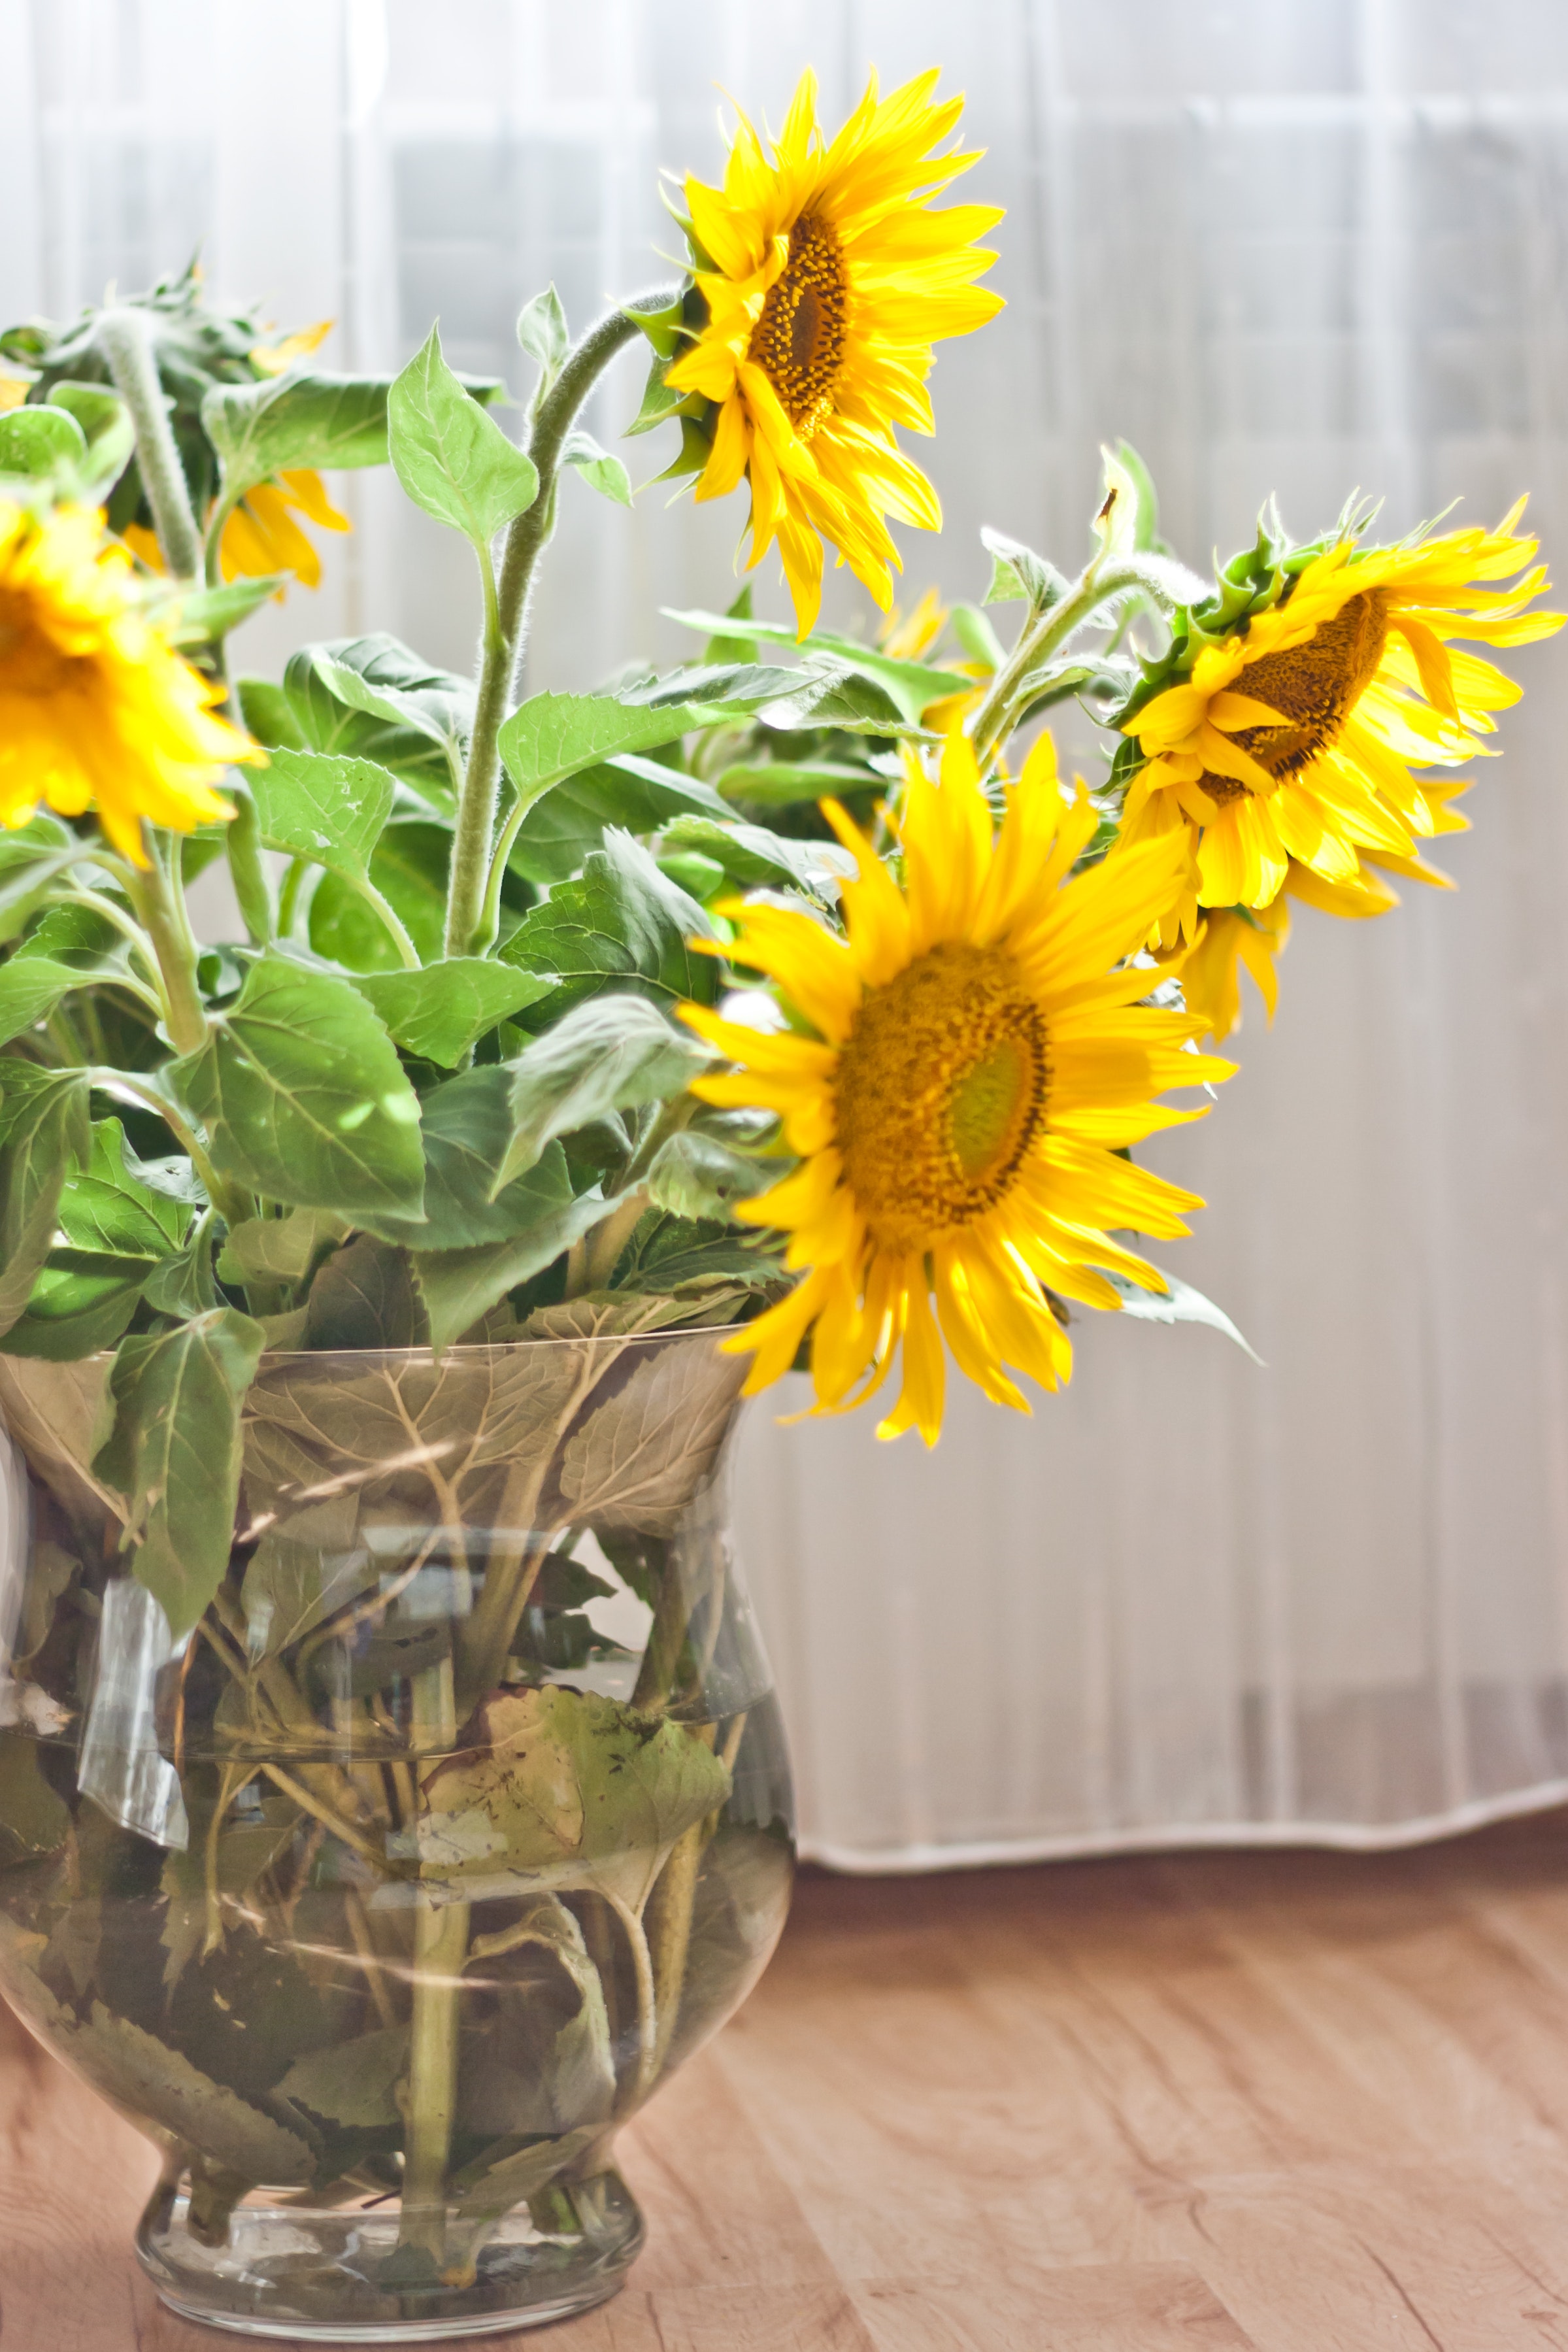
flower, sunflower, yellow, cut flowers, plant, houseplant, flowerpot, vase, flowering plant, mason jar, floristry, bouquet, sunflower seed, floral design, daisy, calendula, flower arranging, wildflower, artificial flower, annual plant, daisy family, petal, still life, centrepiece, glass, interior design, gerbera, perennial plant